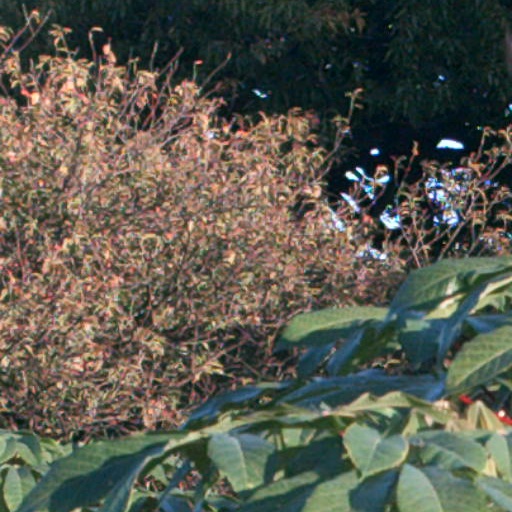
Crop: cassava